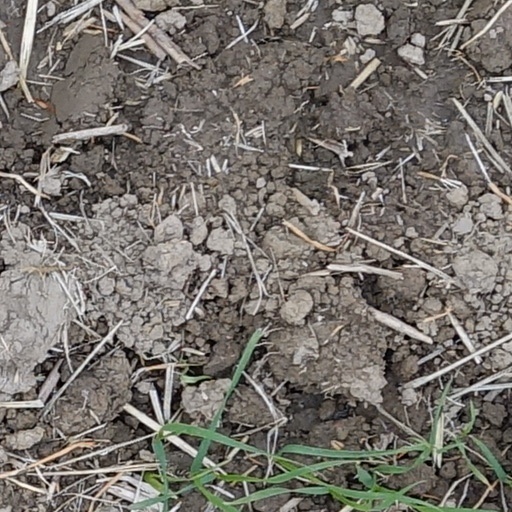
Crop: wheat